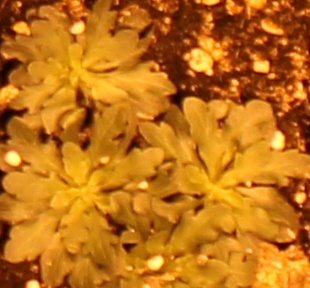
Label: Horseweed